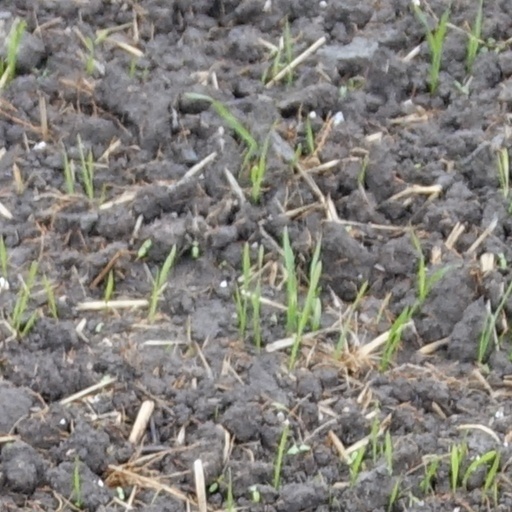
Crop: wheat